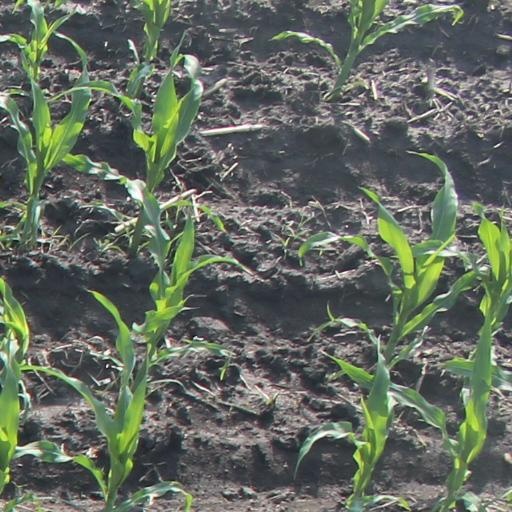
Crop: maize; corn